Evergreen Cemetery (Murfreesboro, Tennessee)

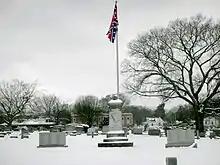
Flag and memorials in the center of Confederate Circle in winter.

The "Confederate Circle", a mass gravesite, was established in 1890. In 1891, remains of Confederate soldiers were gathered from burial locations across the area, including the "Old Confederate Cemetery" located about south of Murfreesboro, and reinterred here. Some 2,000 – about 90% unnamed – soldiers, are buried in the Circle. The perimeter of the Circle is marked by stone posts bearing the names of each of the Confederate States. Individual burial markers for some of the known dead are located near the corresponding state posts.